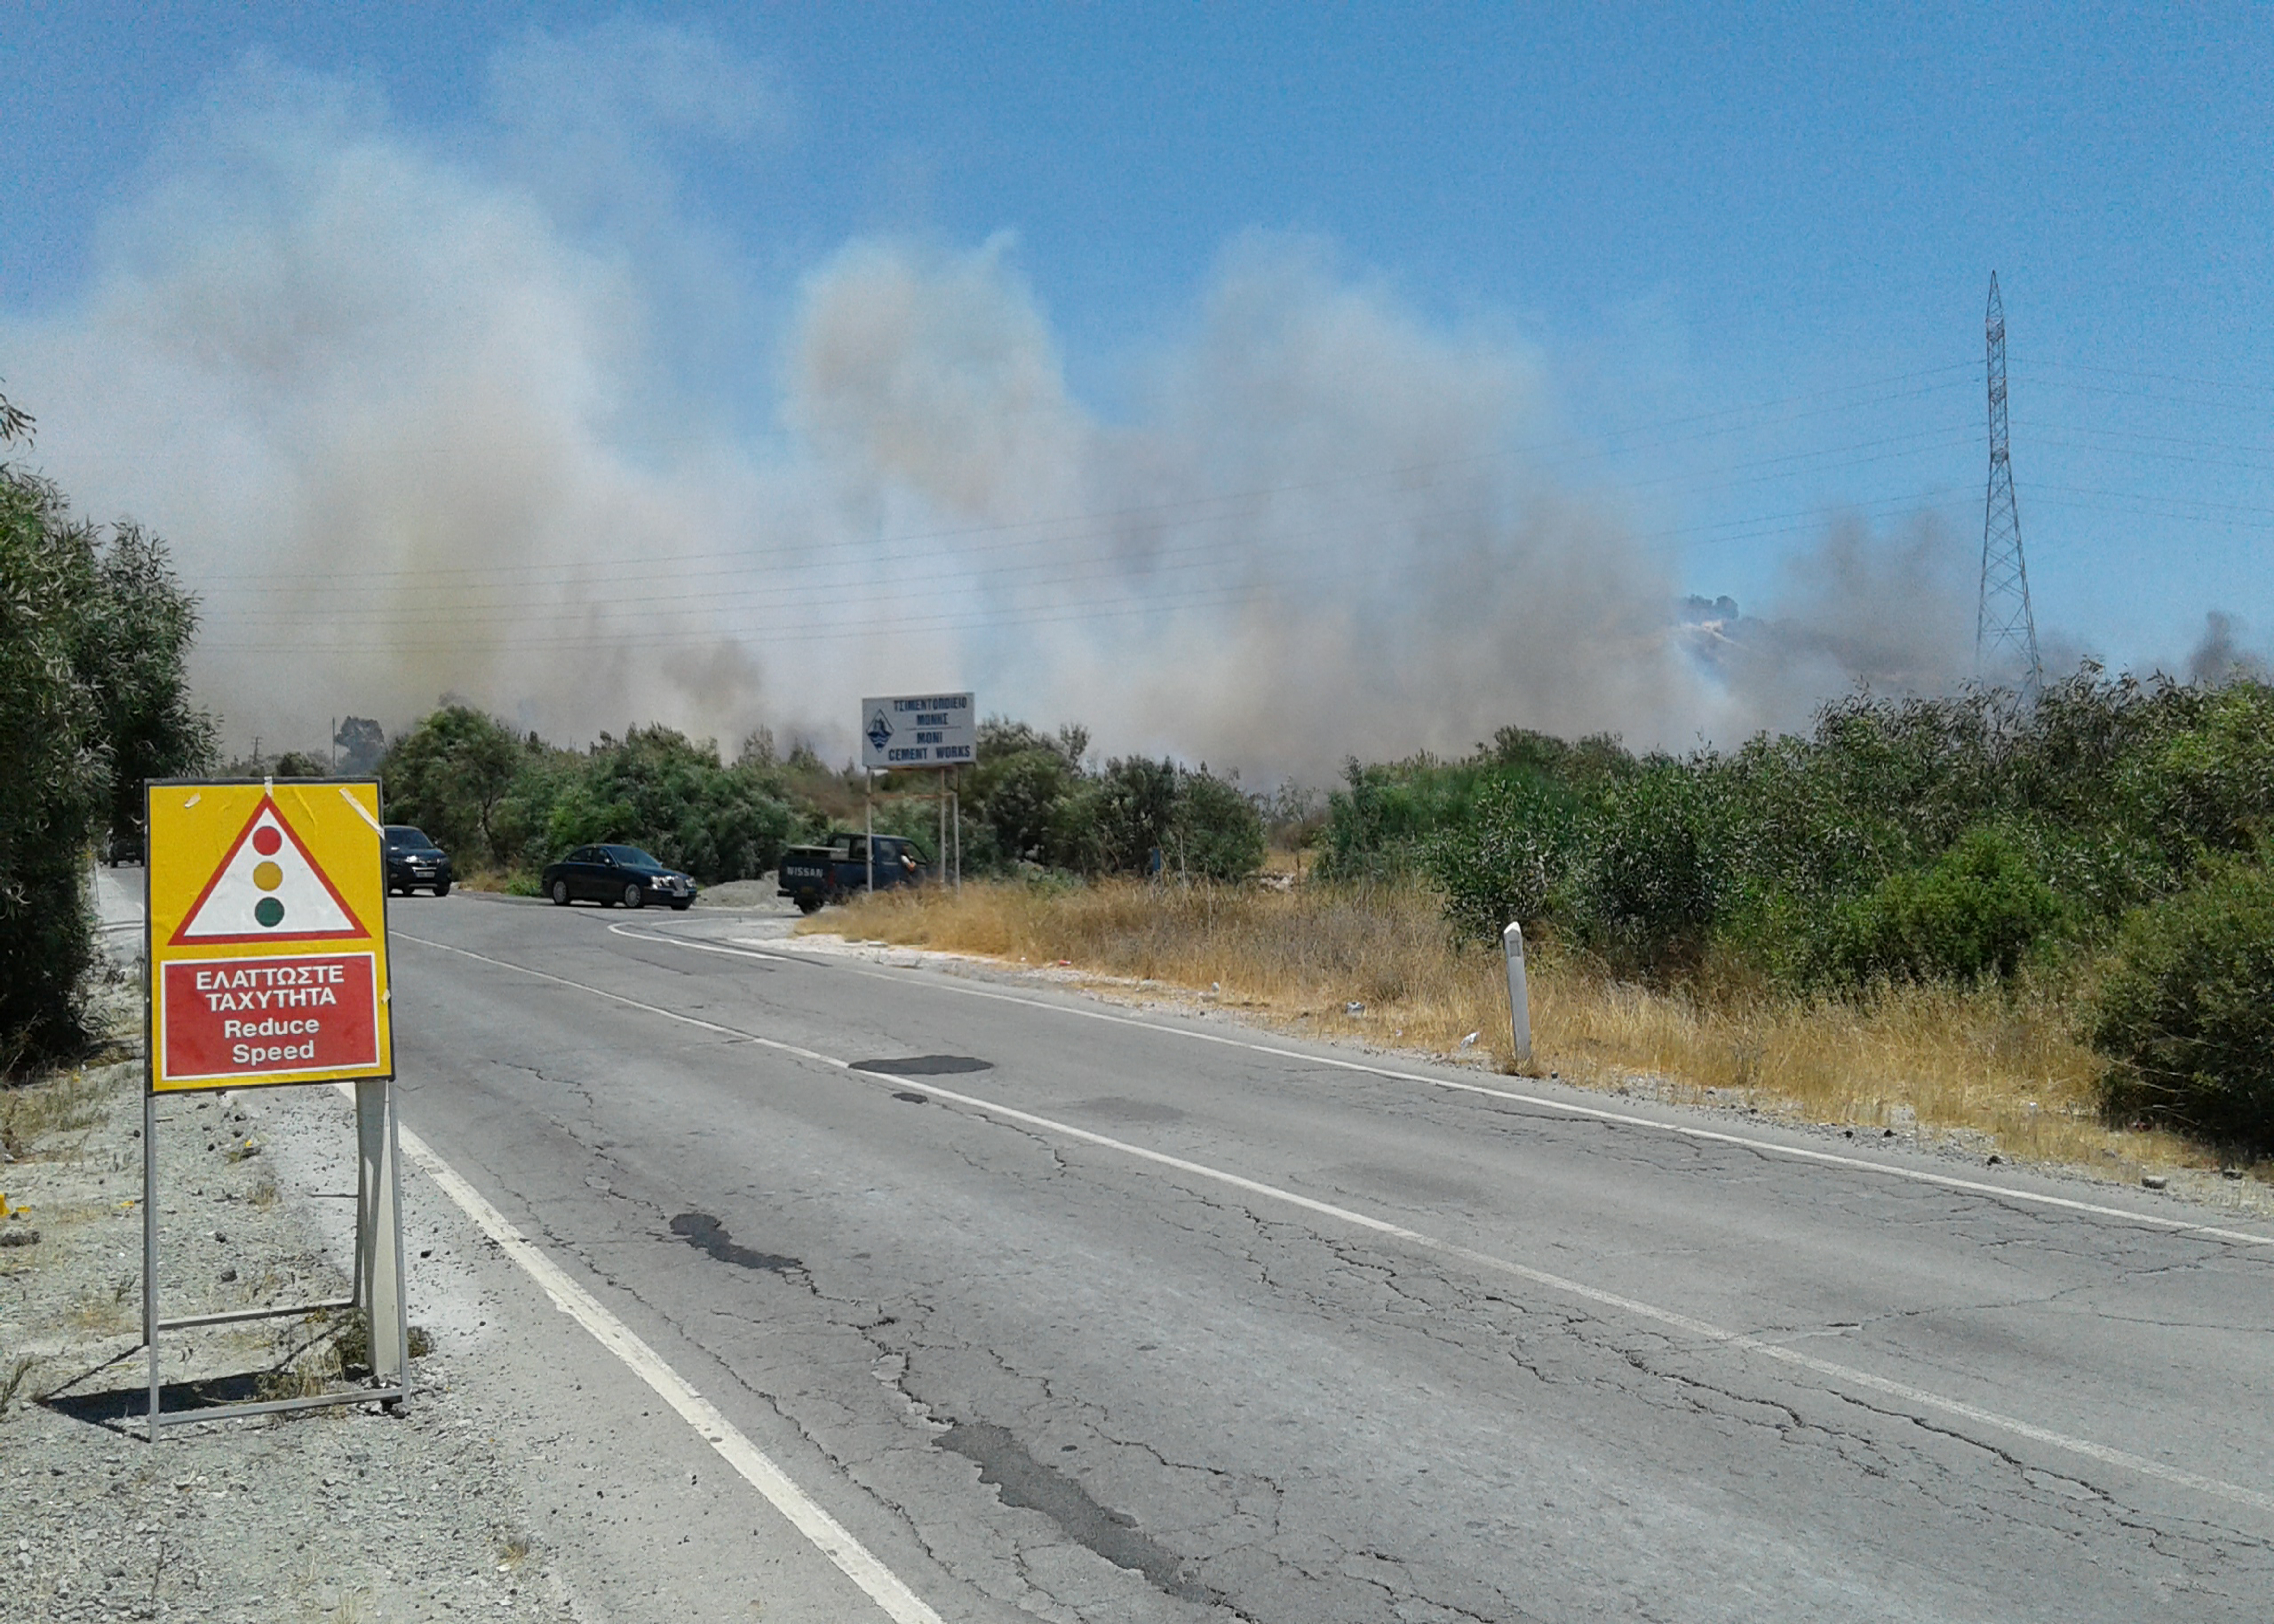
fire smoke, vegetation, fire, smoke, road, traffic, sky, cloud, motor vehicle, plant, road surface, asphalt, tree, mode of transport, thoroughfare, pollution, tar, landscape, gas, traffic sign, vehicle, event, natural landscape, shoulder, lane, cumulus, highway, freeway, public utility, sign, street, signage, steam, street sign, road trip, wildfire, auto part, soil, transport